Loring Air Force Base

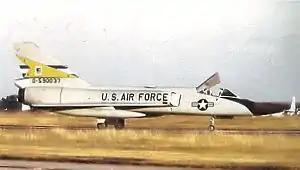
F-106A of 83d FIS at Loring in 1972

On 8 February 1953, Curtis E. Lemay, Commander of SAC, visited the base to review the construction's progress. During this visit, he indicated that Limestone was operationally ready. Later that month, command capabilities were formally transferred to SAC, ending an almost six-year command by the Army Corps of Engineers. Furthermore, personnel of the 4215th Base Service Squadron were reassigned to the 42d Bombardment Wing, which was reactivated and assigned to the 8th Air Force. On 23 February, Limestone Air Force Base officially became operational.